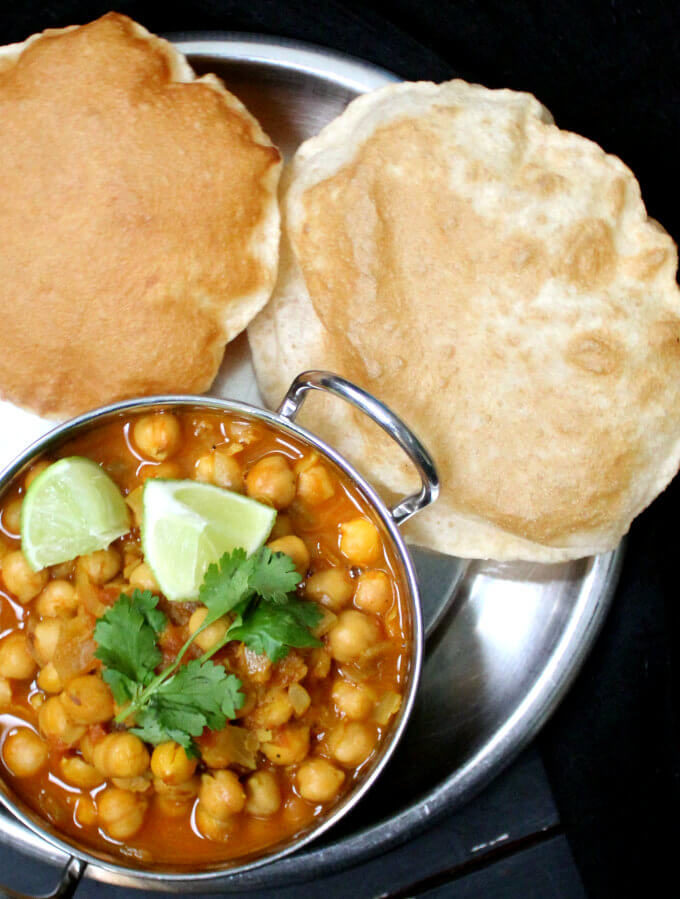
Dish: chole_bhature